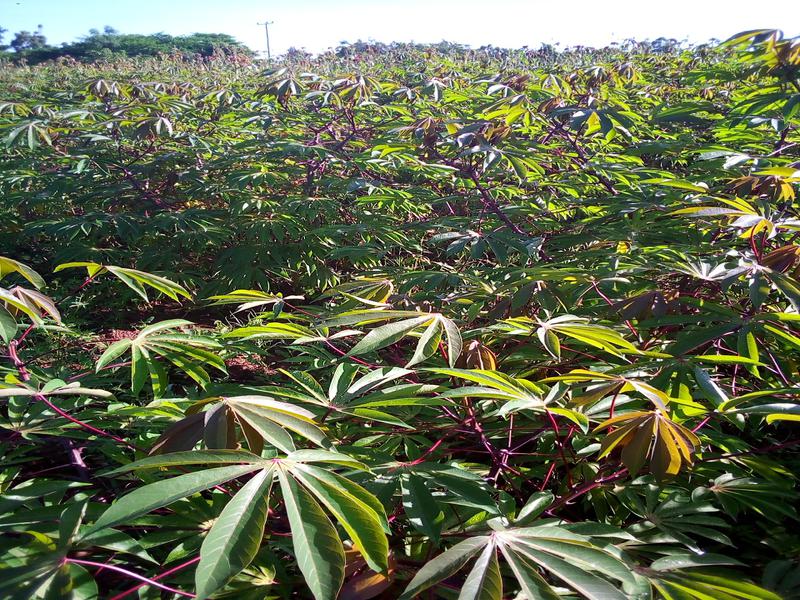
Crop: cassava
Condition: healthy